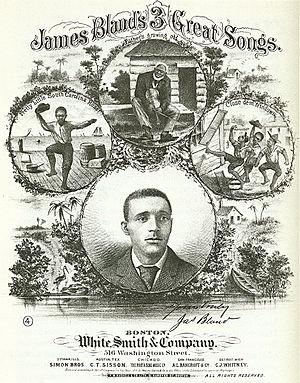
La chronologie du blues présente sur une échelle de temps les événements marquants de chaque année dans le domaine du blues et des différents courants qui en sont issus, comme le boogie woogie ou le rhythm and blues.